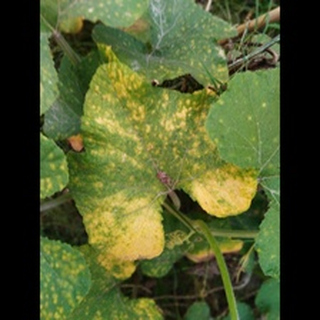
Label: pumpkin_mosaic_disease